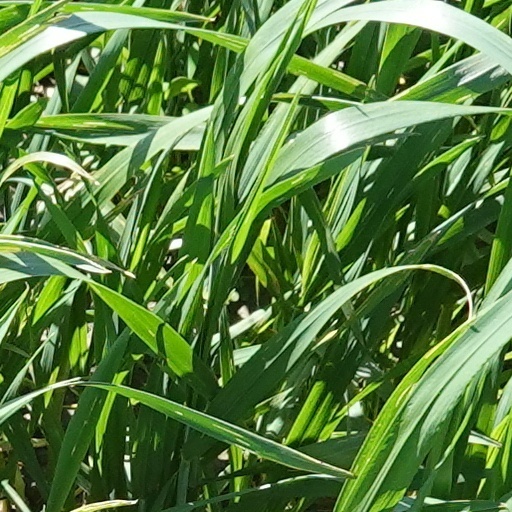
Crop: wheat